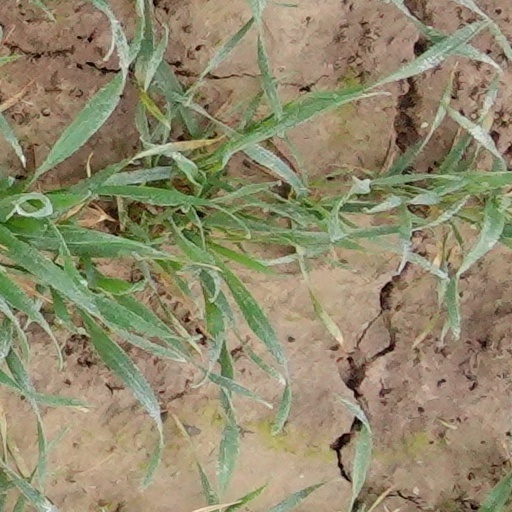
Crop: wheat